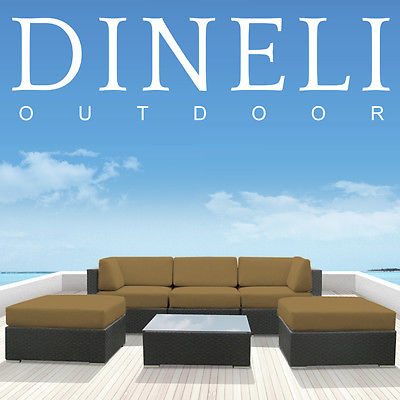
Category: sofa